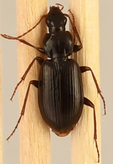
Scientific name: Calathus advena
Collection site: Rocky Mountains NEON (RMNP), plot RMNP_012